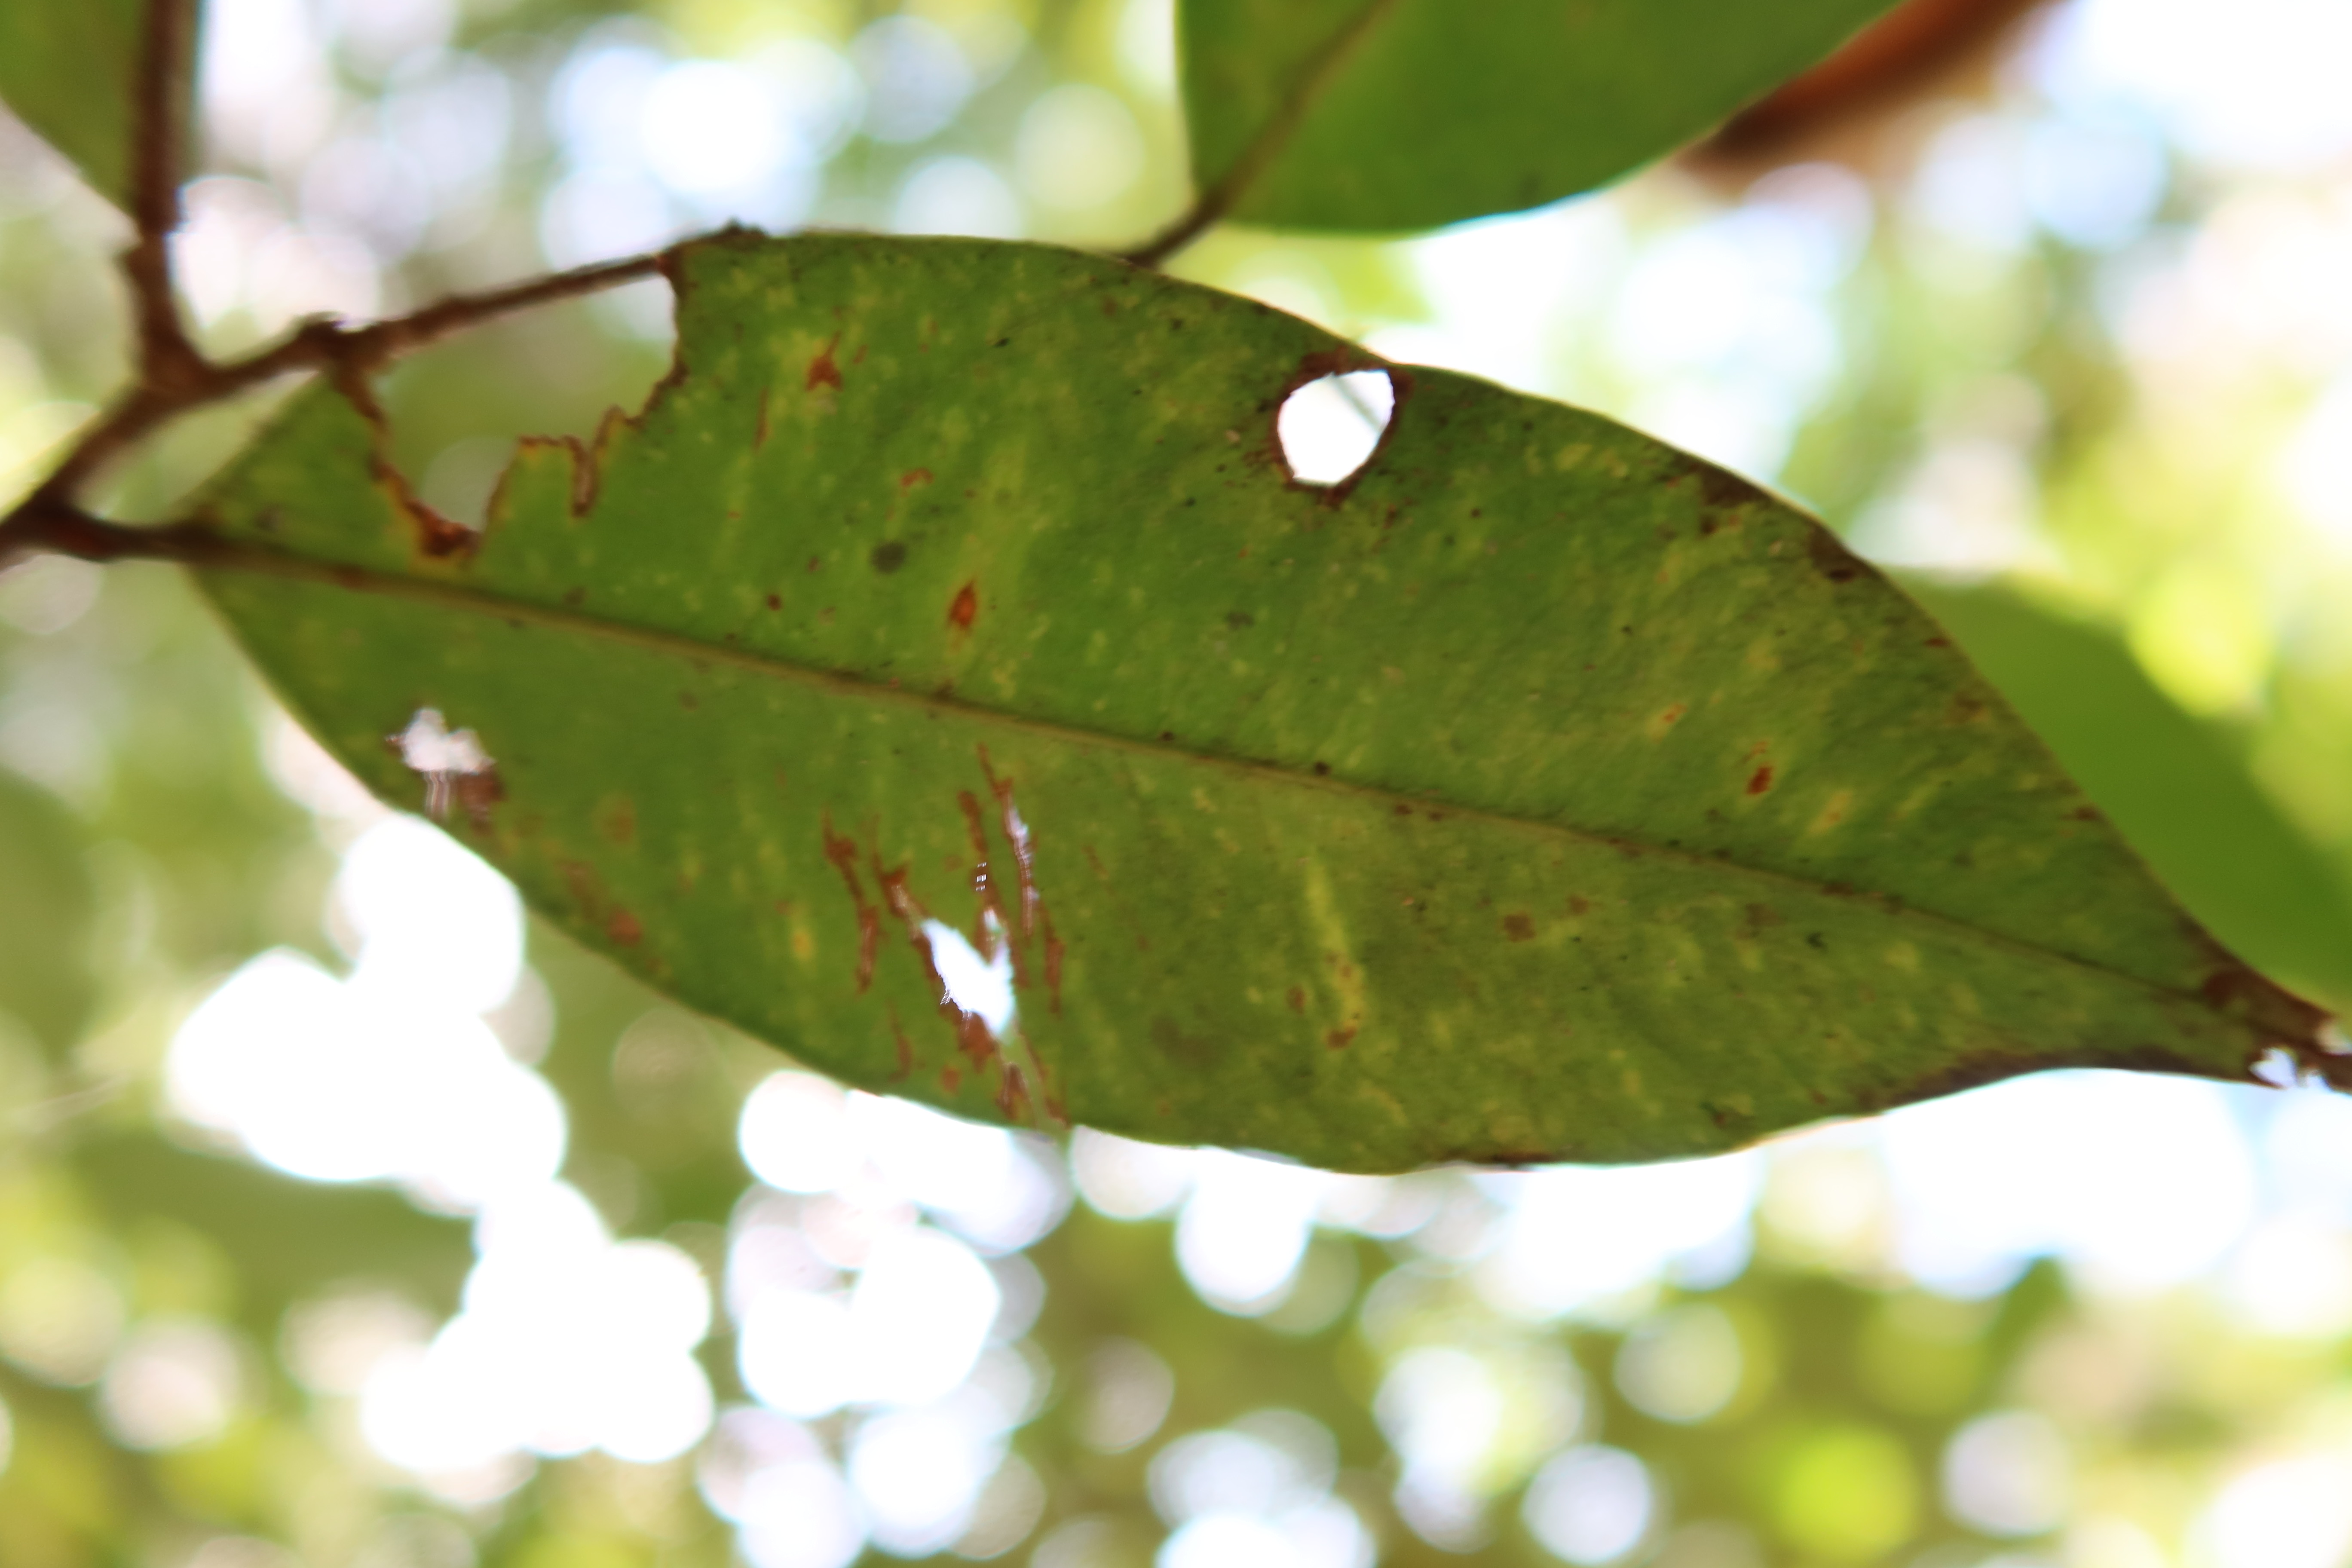
Label: Downy mildew